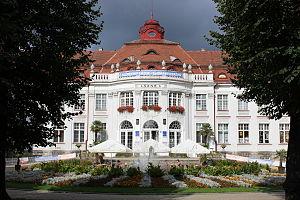
Les grandes villes d'eaux d'Europe, est le thème de la candidature conjointe de sept pays européens soumettant en 2014 à l'inscription sur la liste indicative du patrimoine mondial un ensemble indissociable de seize stations thermales représentatives de ce phénomène culturel et social développé depuis le siècle des Lumières jusqu'au début du XXᵉ siècle en Europe.